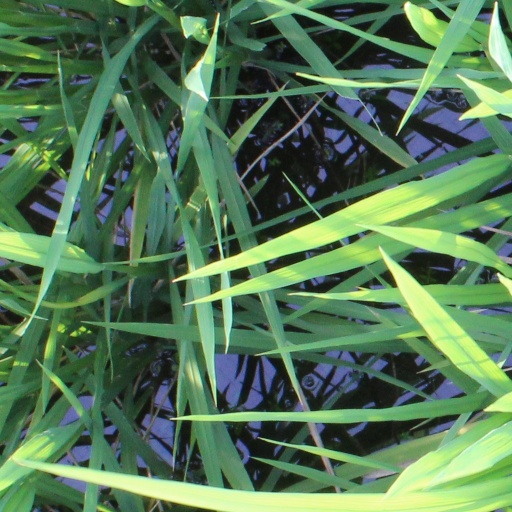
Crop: rice